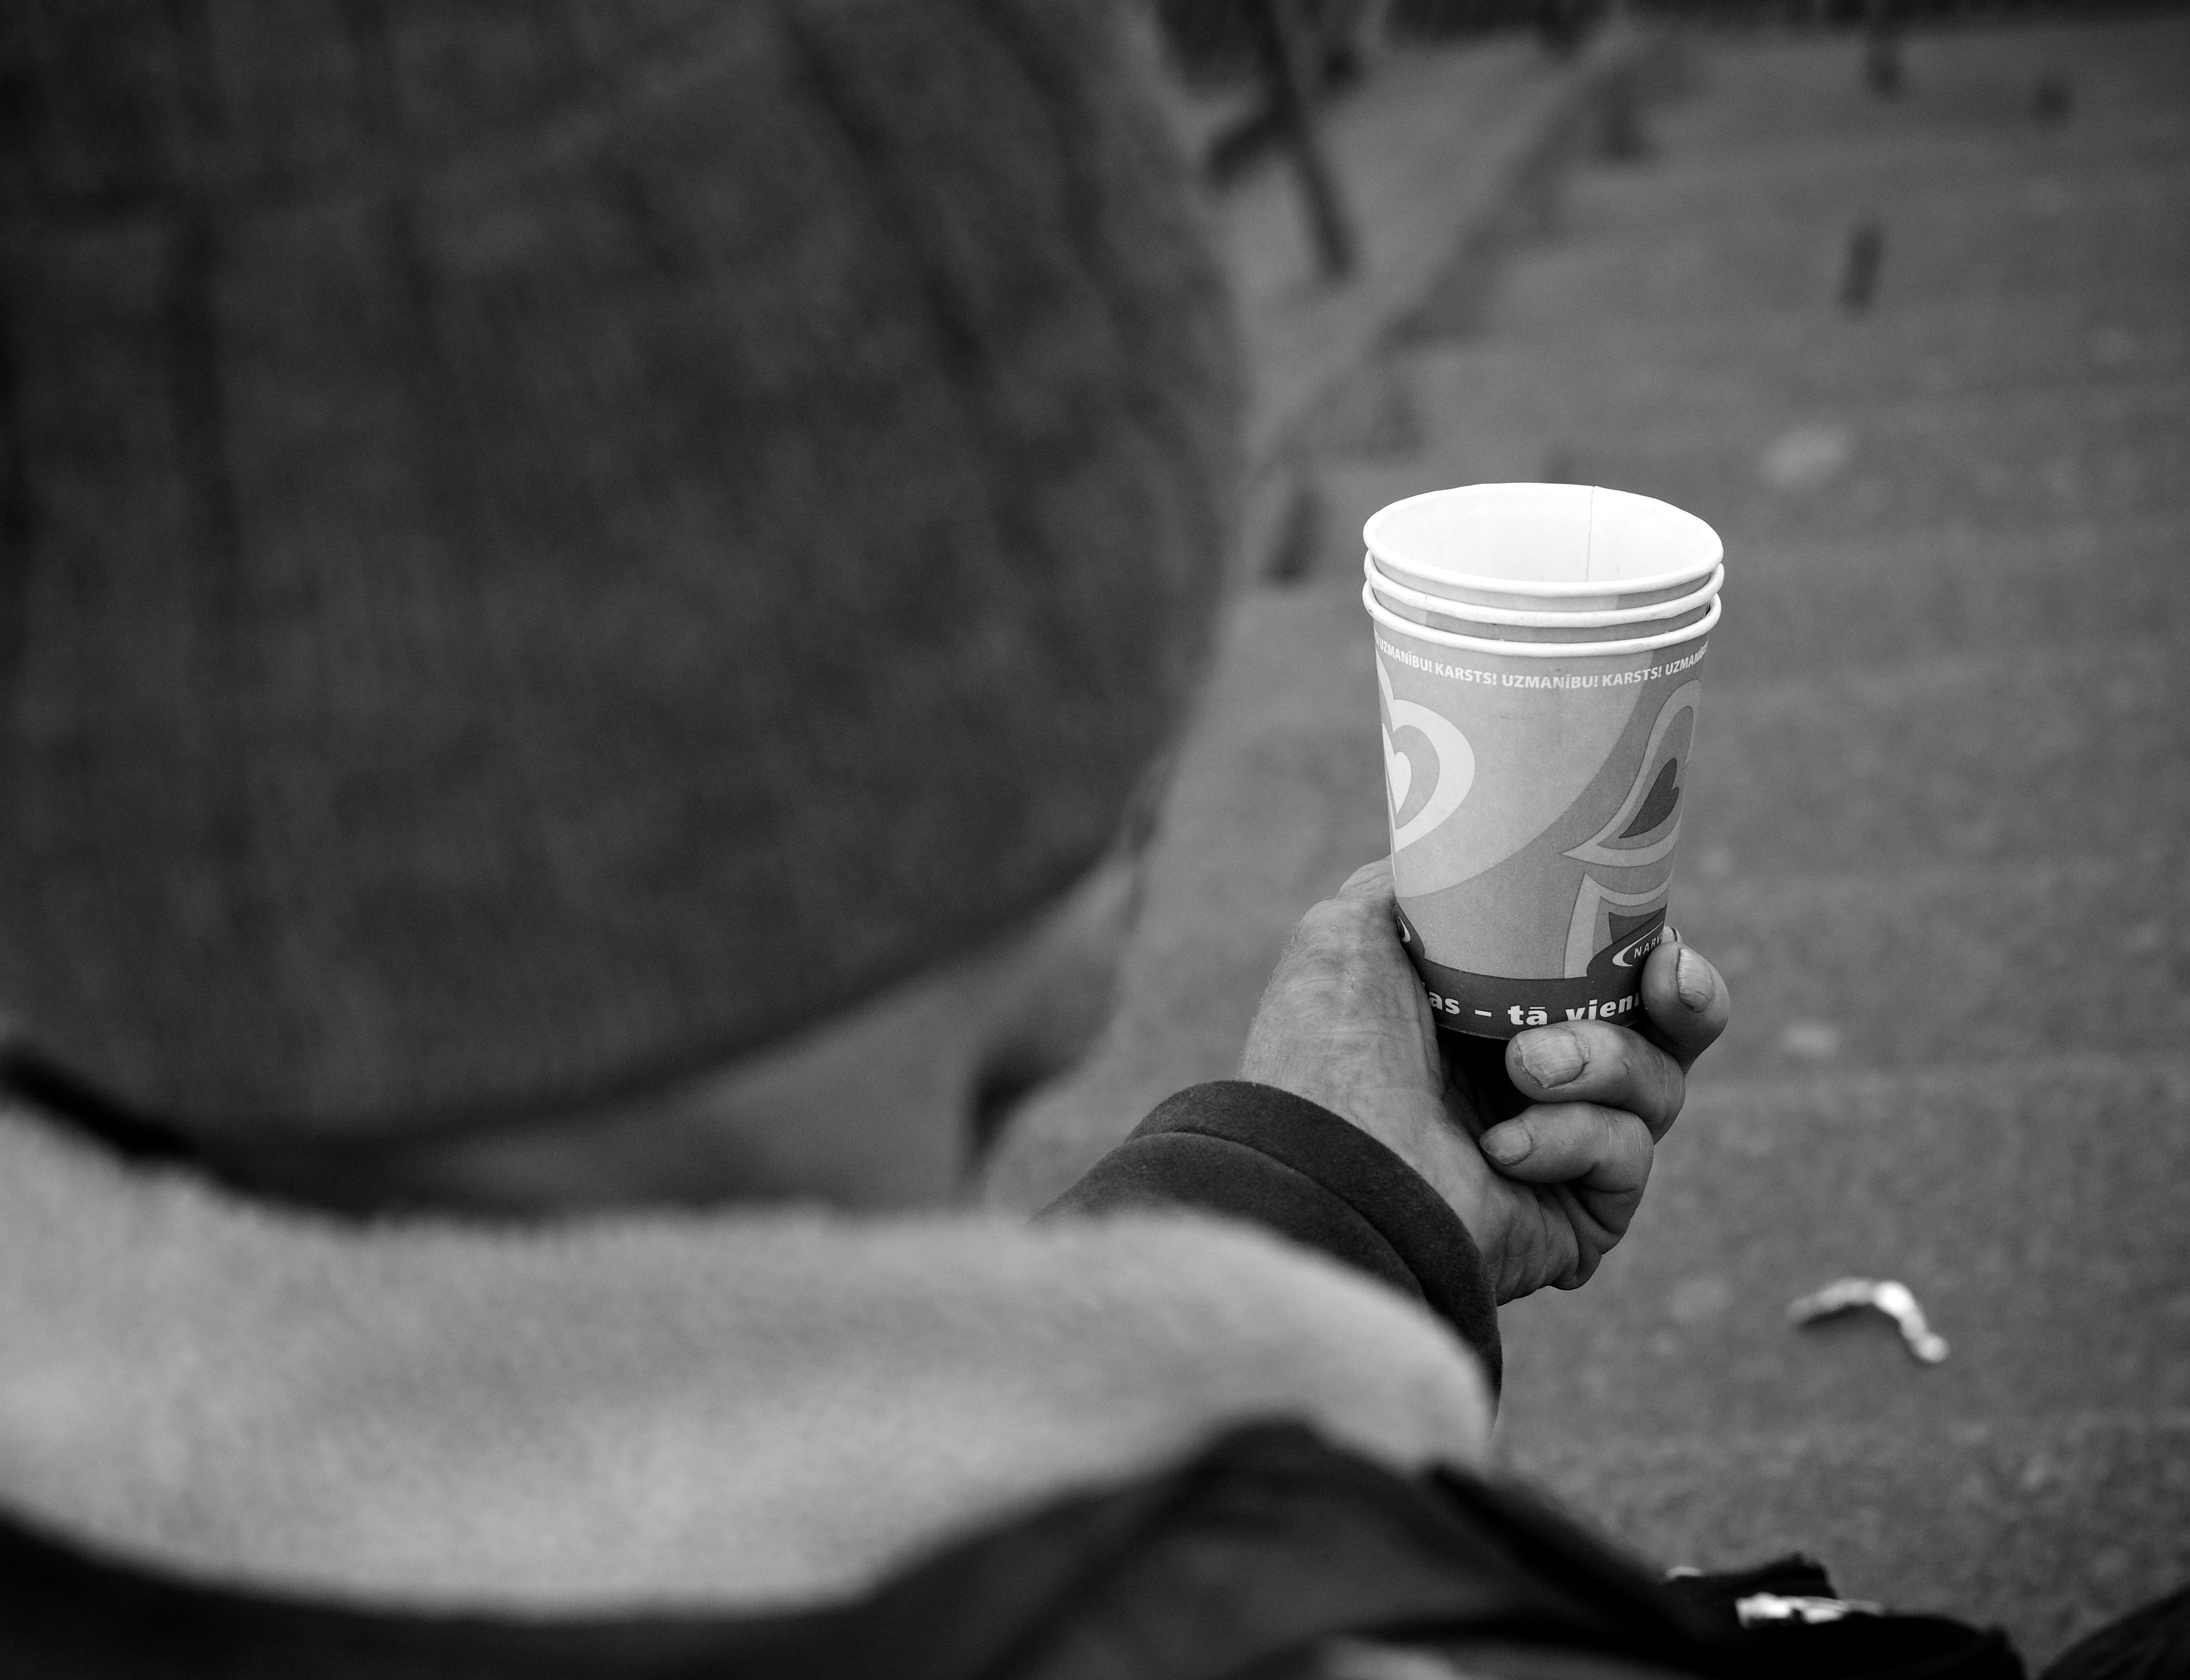
hand, black and white, white, street, photography, ebook, training, darkness, black, monochrome, streetphotography, flickr, thomas, video, olympus, photograph, omd, fuji, leica, monochrom, leuthard, hcb, thomasleuthard, monochrome photography, film noir